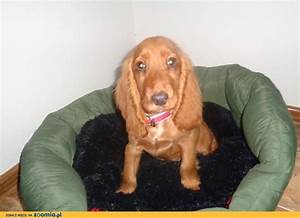
Label: cane